Milk bath

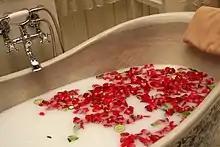
A milk and rose-petal bath at a spa resort in Thailand

A milk bath is a bath taken in milk instead of water. Scented ingredients, such as honey, rose, daisies and essential oils are often added. Milk baths use lactic acid, an alpha hydroxy acid, to dissolve the proteins which hold together dead skin cells.